Viktor Grabovskyj

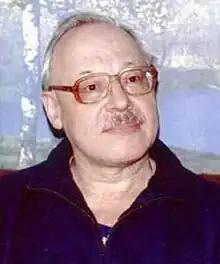

Viktor Grabovskyj (Hrabovsky or Hrabovs'ky, ; Grabovsky in Russian), (born 7 November 1942 in Bagovytza of Khmelnitsky area, Ukraine) – Ukrainian poet, writer, translator, literary critic, journalist. He is member of the National union of writers of Ukraine and the Honoured Worker of Arts of Ukraine.